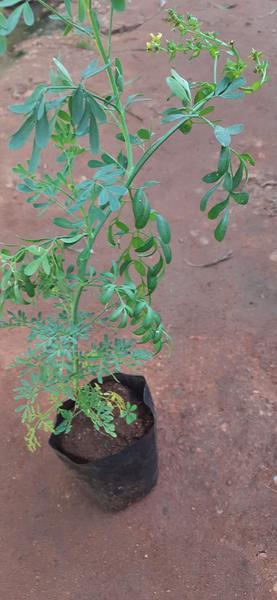
Plant: Nagadali